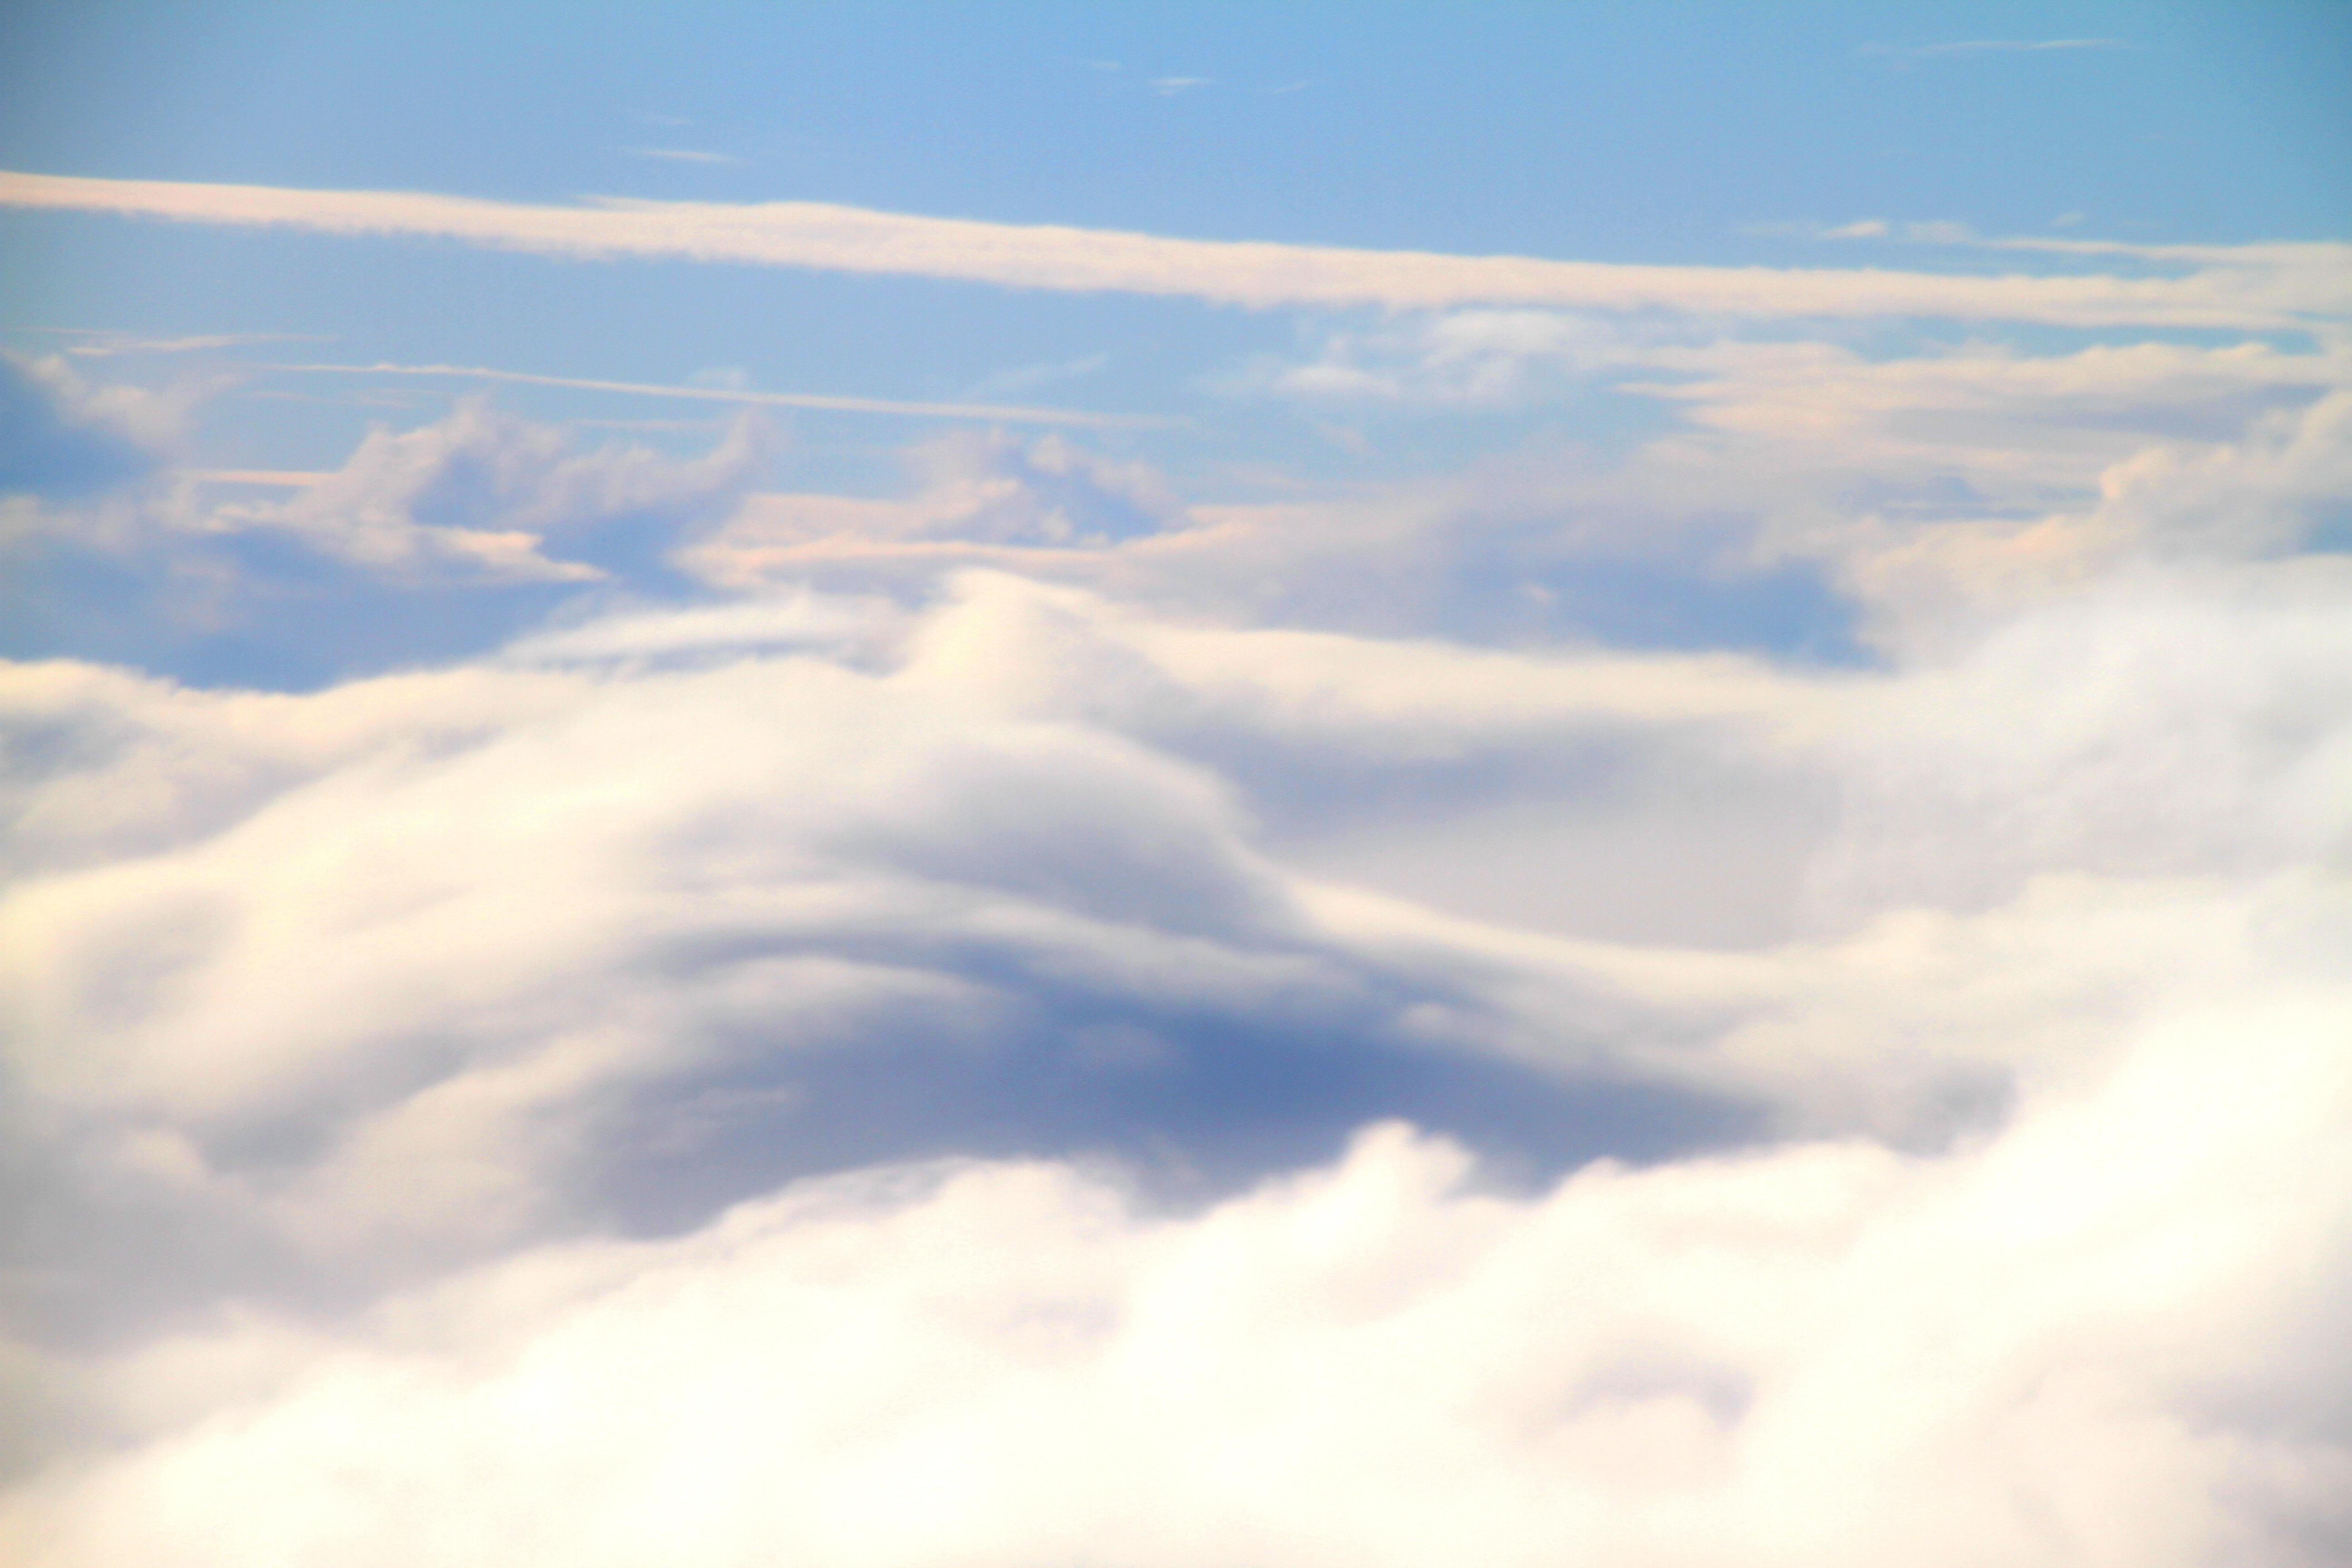
cloud, sky, sunlight, atmosphere, aircraft, daytime, cumulus, clouds, meteorological phenomenon, atmosphere of earth